Gandahar (film)

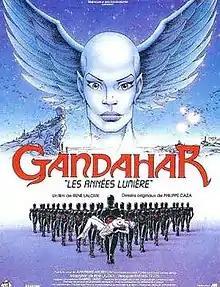
French film poster

Gandahar is a 1987 French animated science fantasy film written and directed by René Laloux, based on Jean-Pierre Andrevon's 1969 novel "Les Hommes-machines contre Gandahar" ("The Machine-Men versus Gandahar").